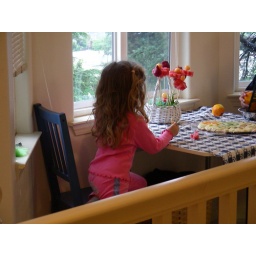
Li'l Kristen shares some delicious fruit flowers while talking to Aunt Lisa over some Breakfast Pizza